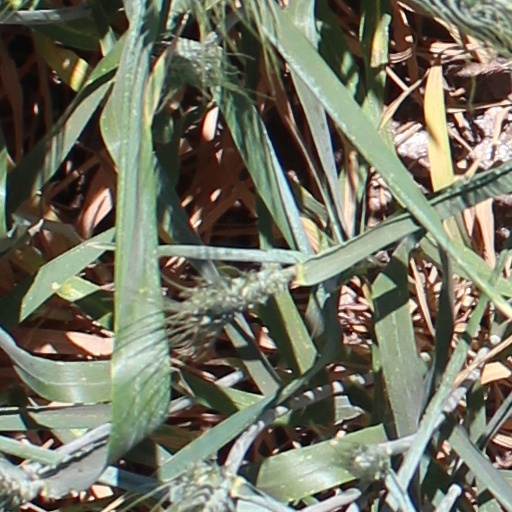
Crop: wheat